Donald Trump Supreme Court candidates

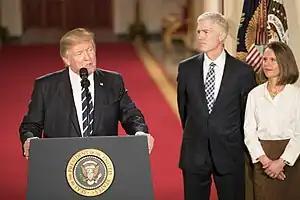
Judge Neil Gorsuch, his wife Louise, and President Donald Trump during the announcement in the East Room of the White House

On February 13, 2016, Associate Justice Antonin Scalia died while vacationing at Cibolo Creek Ranch near Marfa, Texas. Scalia's death marked just the second time in 60 years that a sitting Supreme Court justice died. This resulted in there being a Supreme Court vacancy during the last year of Barack Obama's presidency.